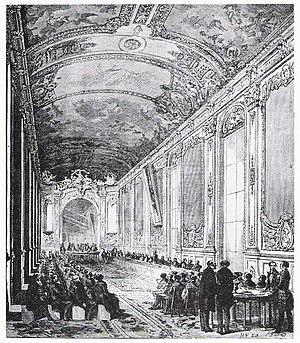
L'assemblée générale de la Banque de France, tenue le 29 janvier 1852.
La Galerie dorée est une galerie d'apparat de style Régence située dans l’Hôtel de Toulouse à Paris, actuel siège de la Banque de France, et dont elle est la pièce emblématique.
Le Second Empire est le système constitutionnel et politique instauré en France le 2 décembre 1852 lorsque Louis-Napoléon Bonaparte, président de la République française, devient le souverain Napoléon III, empereur des Français, un an jour pour jour après son coup d'État du 2 décembre 1851. Ce régime politique succède à la Deuxième République et précède la Troisième République.
La Banque de France est la banque centrale de la France. Il s'agit d'une institution bicentenaire, de capital privé lors de sa création le 18 janvier 1800 sous le Consulat, puis devenue propriété de l'État français le 1ᵉʳ janvier 1946 lors de sa nationalisation par Charles de Gaulle.